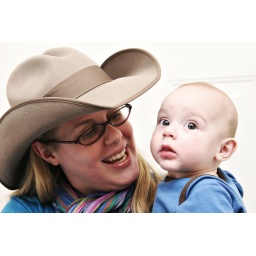
Me in hat with boy